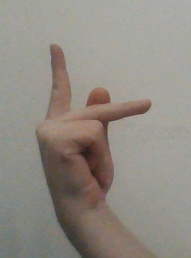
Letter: dha